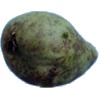
Label: pear_stone